Clyde A. Vaughn

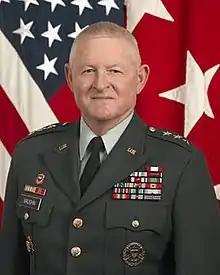
Vaughn as the director of the Army National Guard

Clyde A. Vaughn (born April 27, 1946) is a retired United States Army Lieutenant General who served as Director of the Army National Guard.